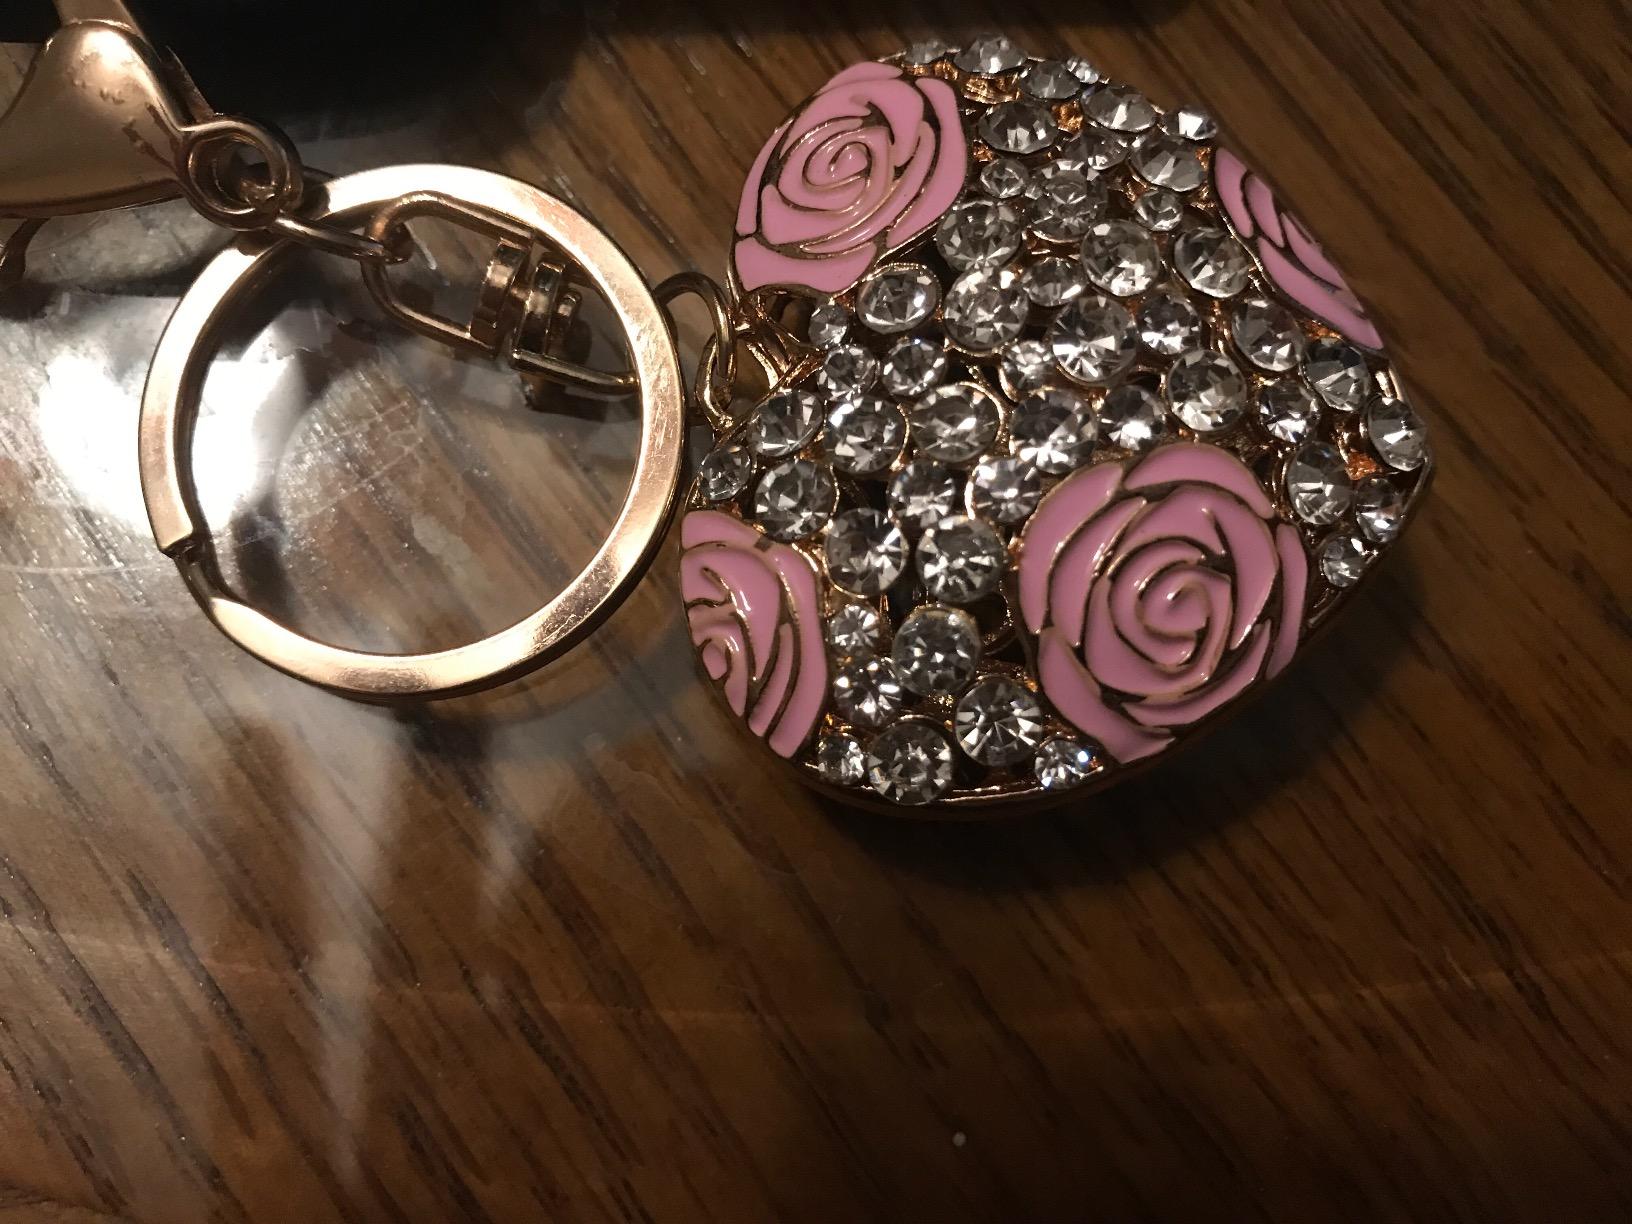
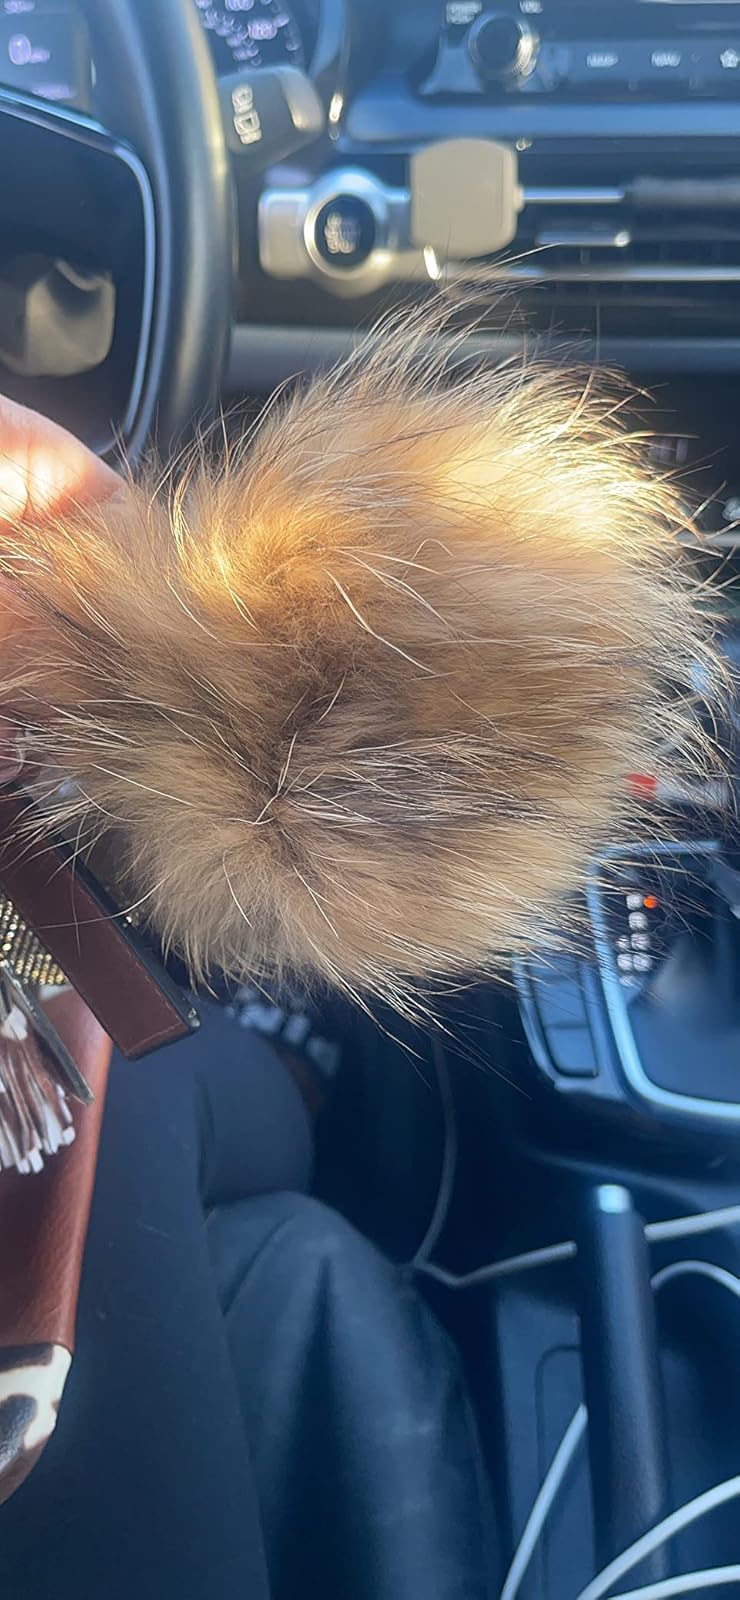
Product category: accessories_keychain
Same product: no